TeXet

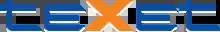
teXet logo

TeXet is a Russian manufacturer of consumer electronics, based in Saint Petersburg. It is owned by Electronic Systems Alkotel.